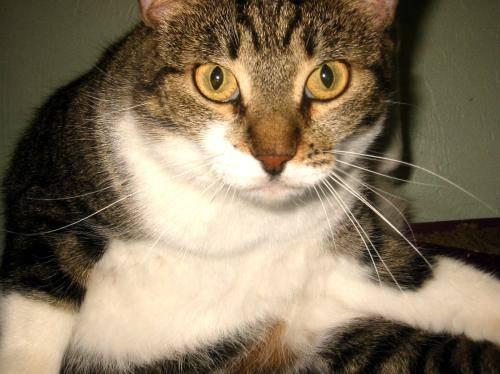
cat